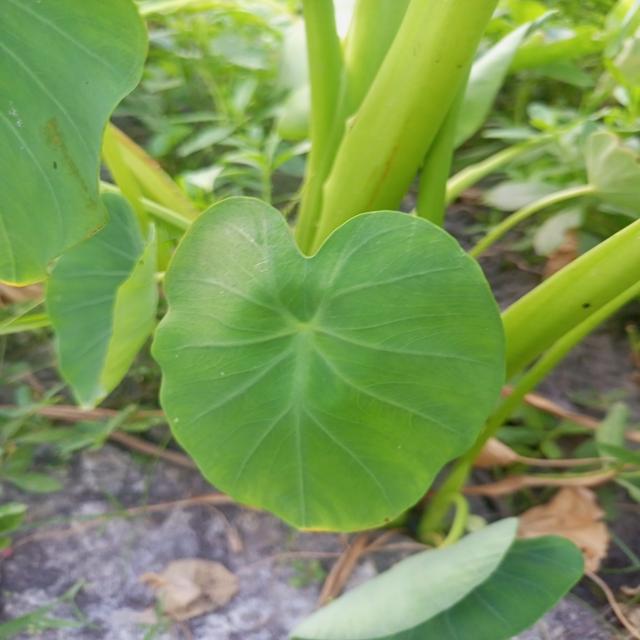
Label: Healthy